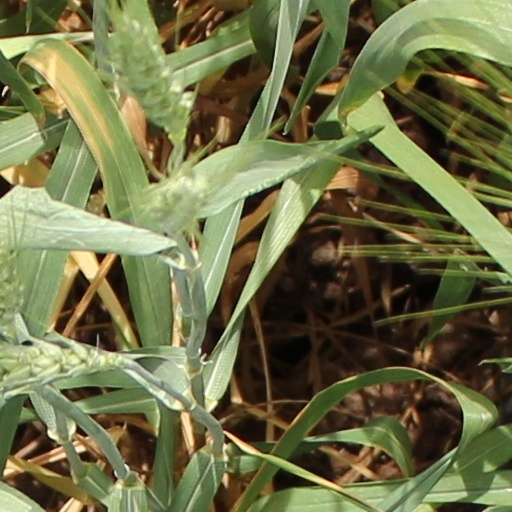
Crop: wheat